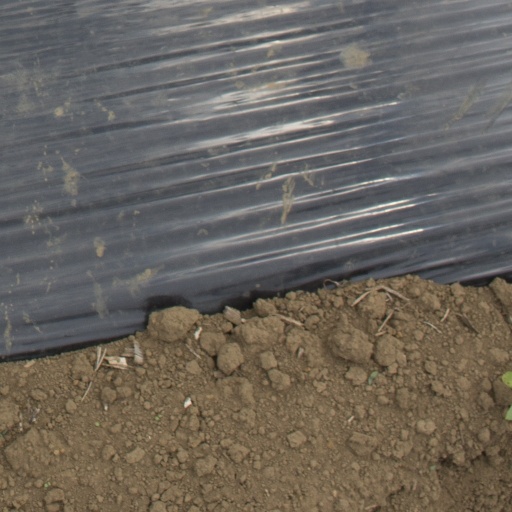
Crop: Jerusalem artichoke